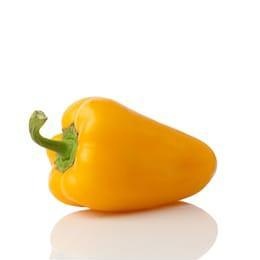
Label: capsicum